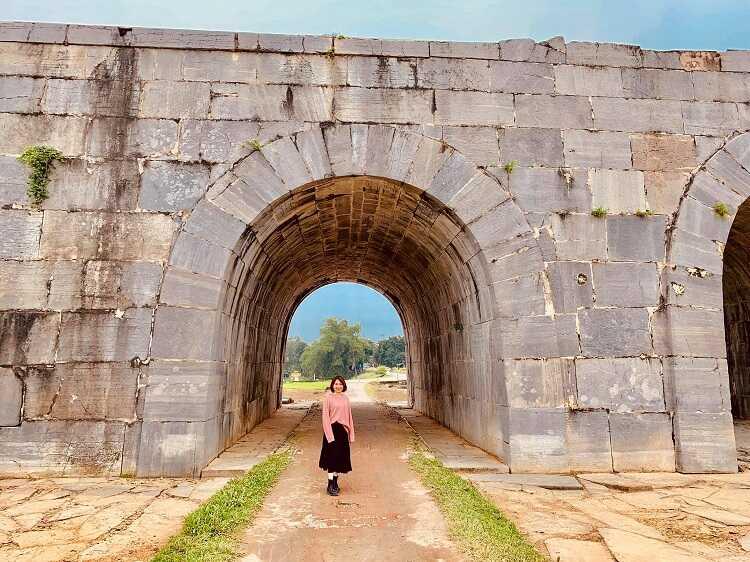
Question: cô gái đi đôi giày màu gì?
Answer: cô ấy đi đôi giày màu đen